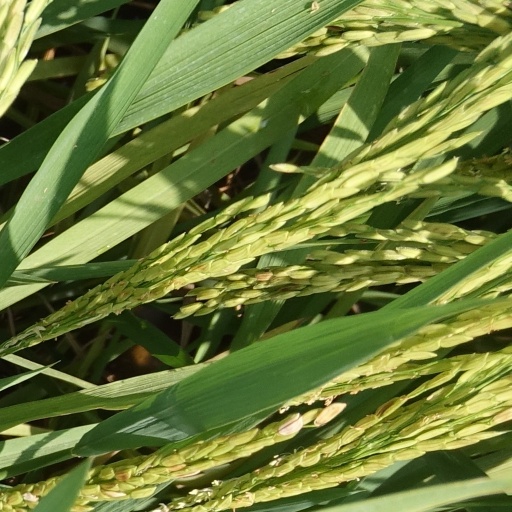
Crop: rice